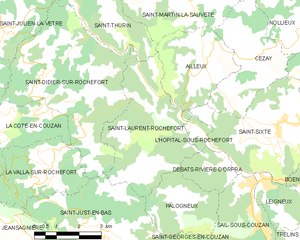
Saint-Laurent-Rochefort est une commune française située dans le département de la Loire en région Auvergne-Rhône-Alpes, et faisant partie de Loire Forez Agglomération.